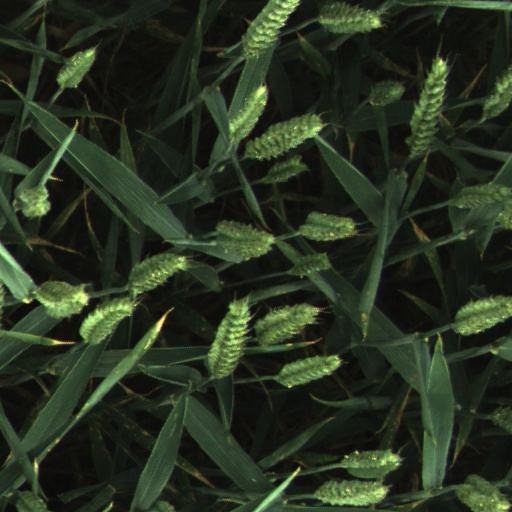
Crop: wheat